Walter D. Pugh

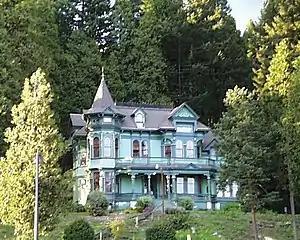
Shelton-McMurphey House and grounds

Walter David Pugh (April 4, 1863 – November 23, 1946) was an American architect based in Salem, Oregon, United States.